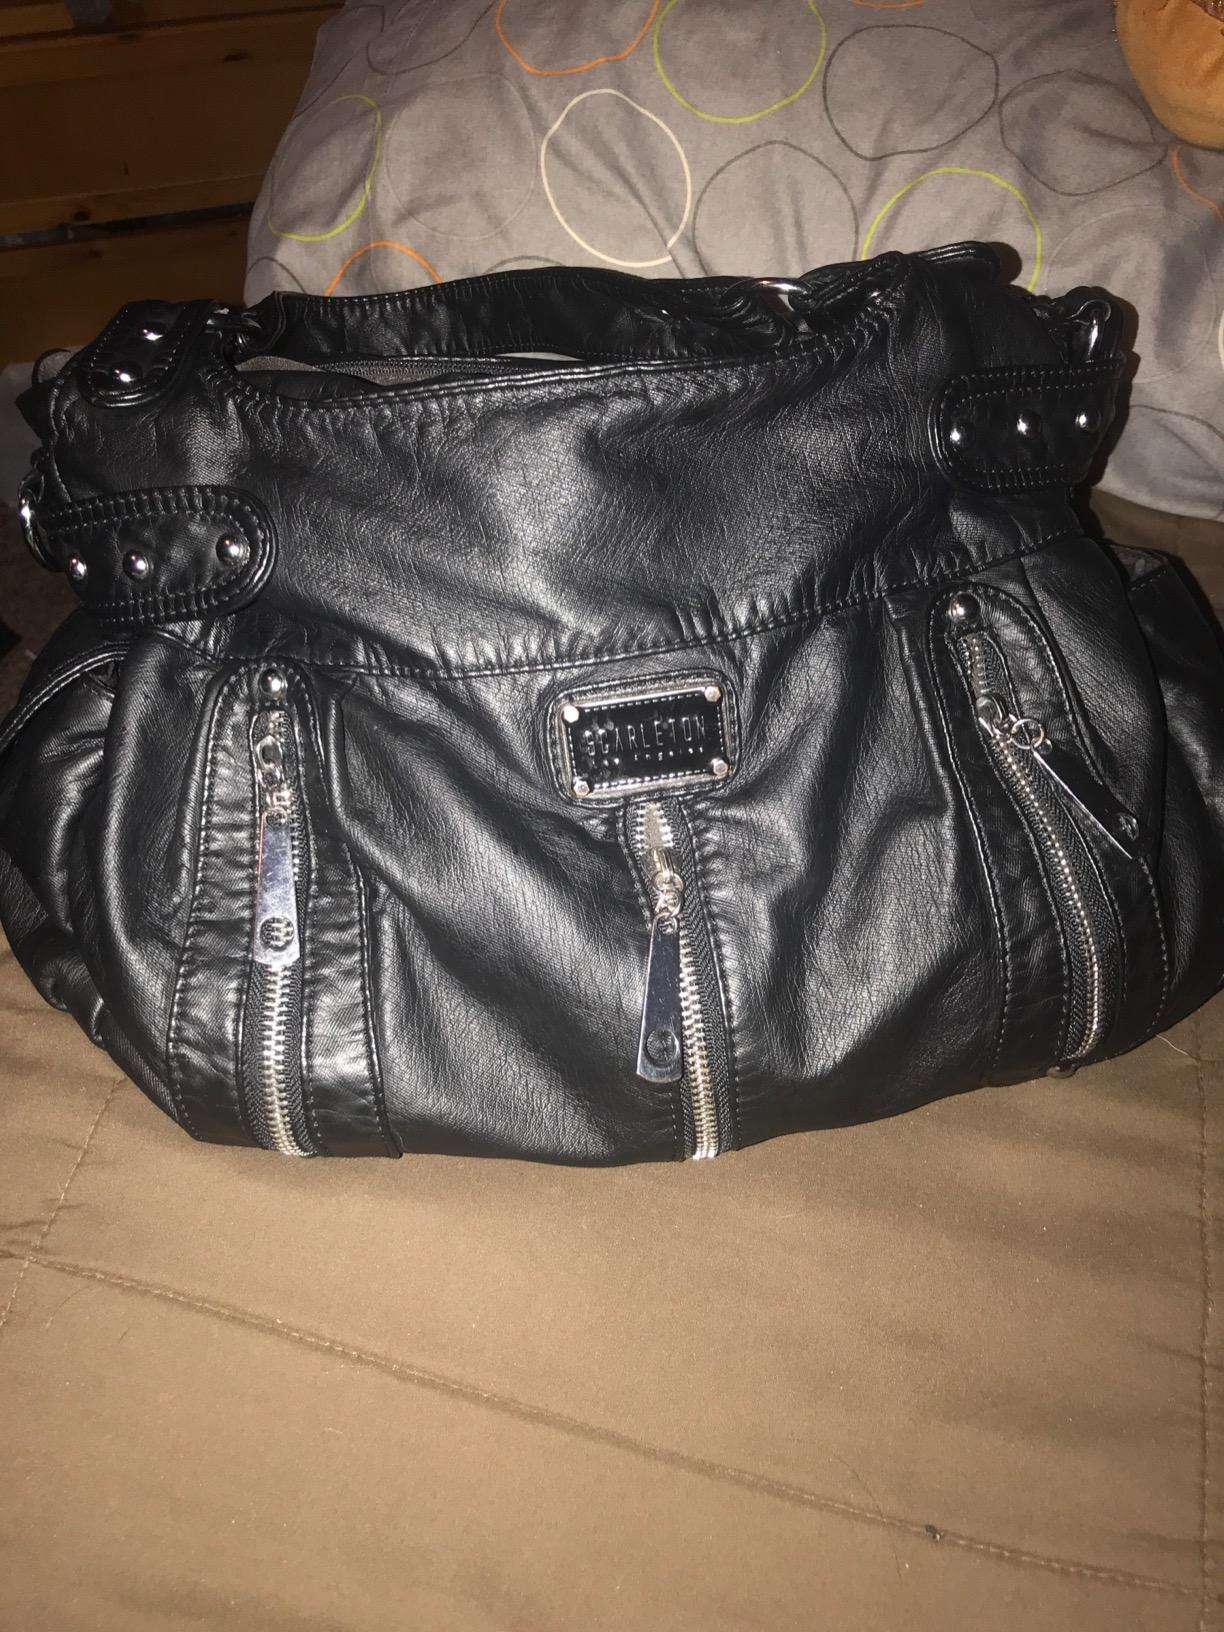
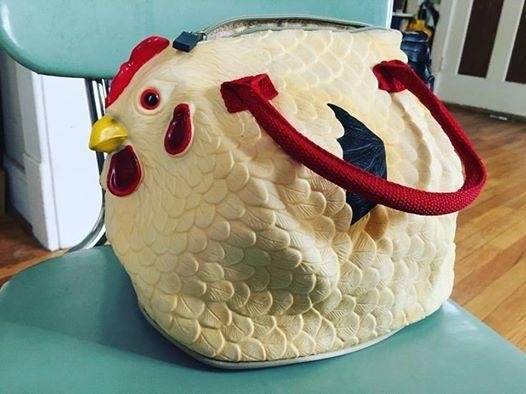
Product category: accessories_handbag
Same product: no